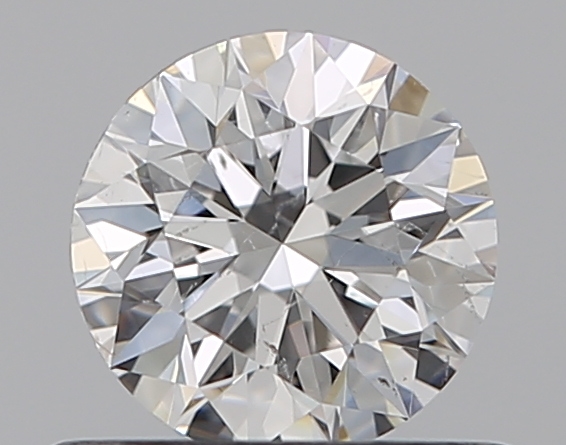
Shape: round
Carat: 0.5
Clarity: SI1
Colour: D
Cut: EX
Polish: EX
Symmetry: EX
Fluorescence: N
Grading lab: GIA
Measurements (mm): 5.05 x 5.08 x 3.19